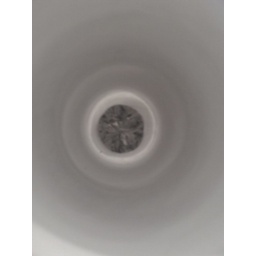
green tea, tied around a flower